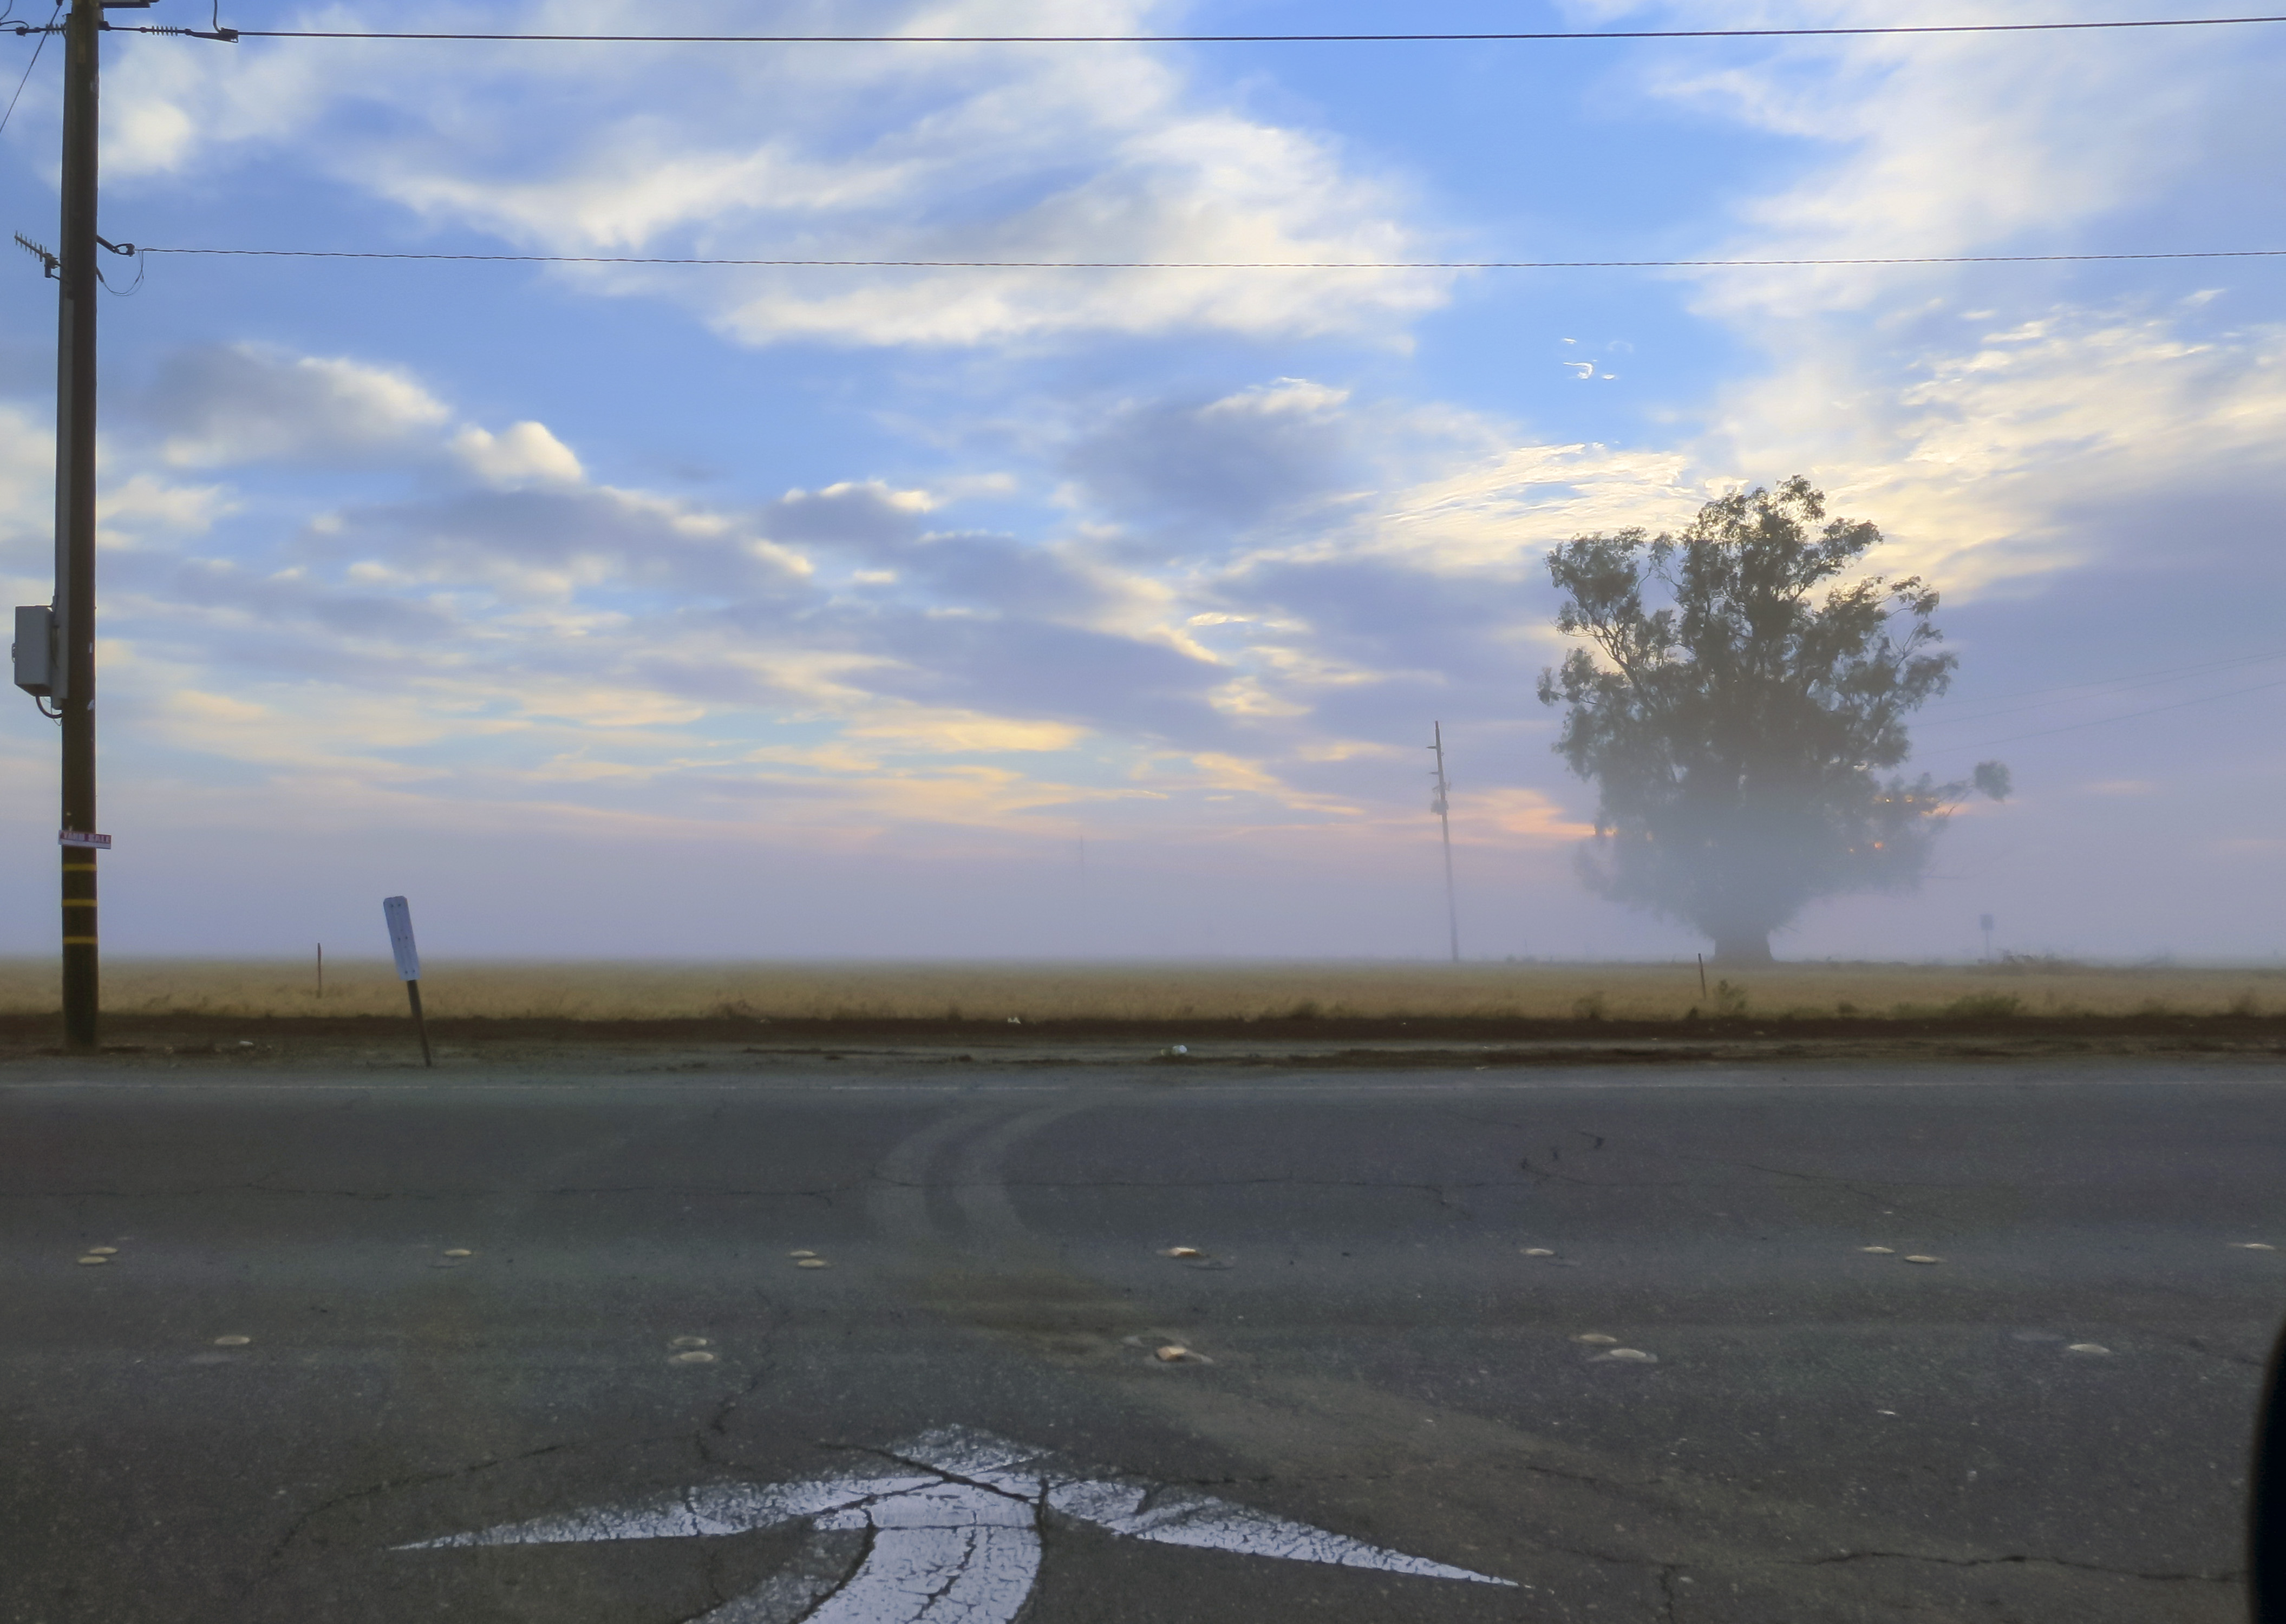
sea, coast, tree, horizon, cloud, sky, sunrise, sunset, road, street, sunlight, morning, wind, dawn, commute, dusk, evening, 2015, arrow, 365, 3652015imstillstanding, atmospheric phenomenon, atmosphere of earth